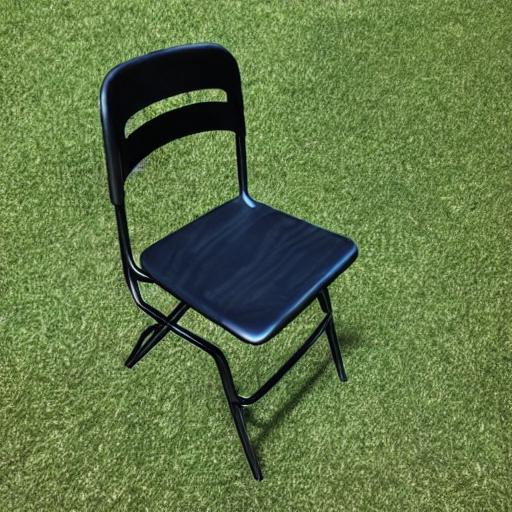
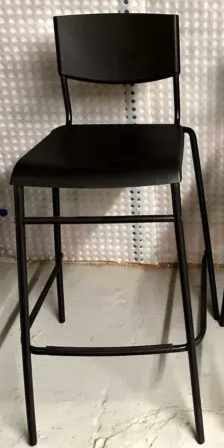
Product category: stool
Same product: no